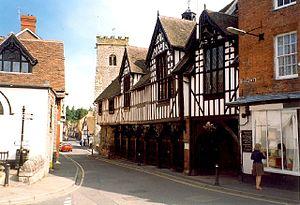
Much Wenlock est une ville du Shropshire, en Angleterre, situé sur la route entre Shrewsbury et Bridgnorth. Au moment du recensement de 2011, elle comptait 2 877 habitants.